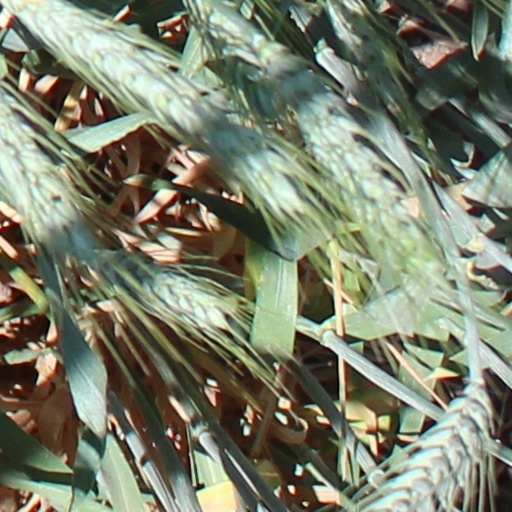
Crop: wheat